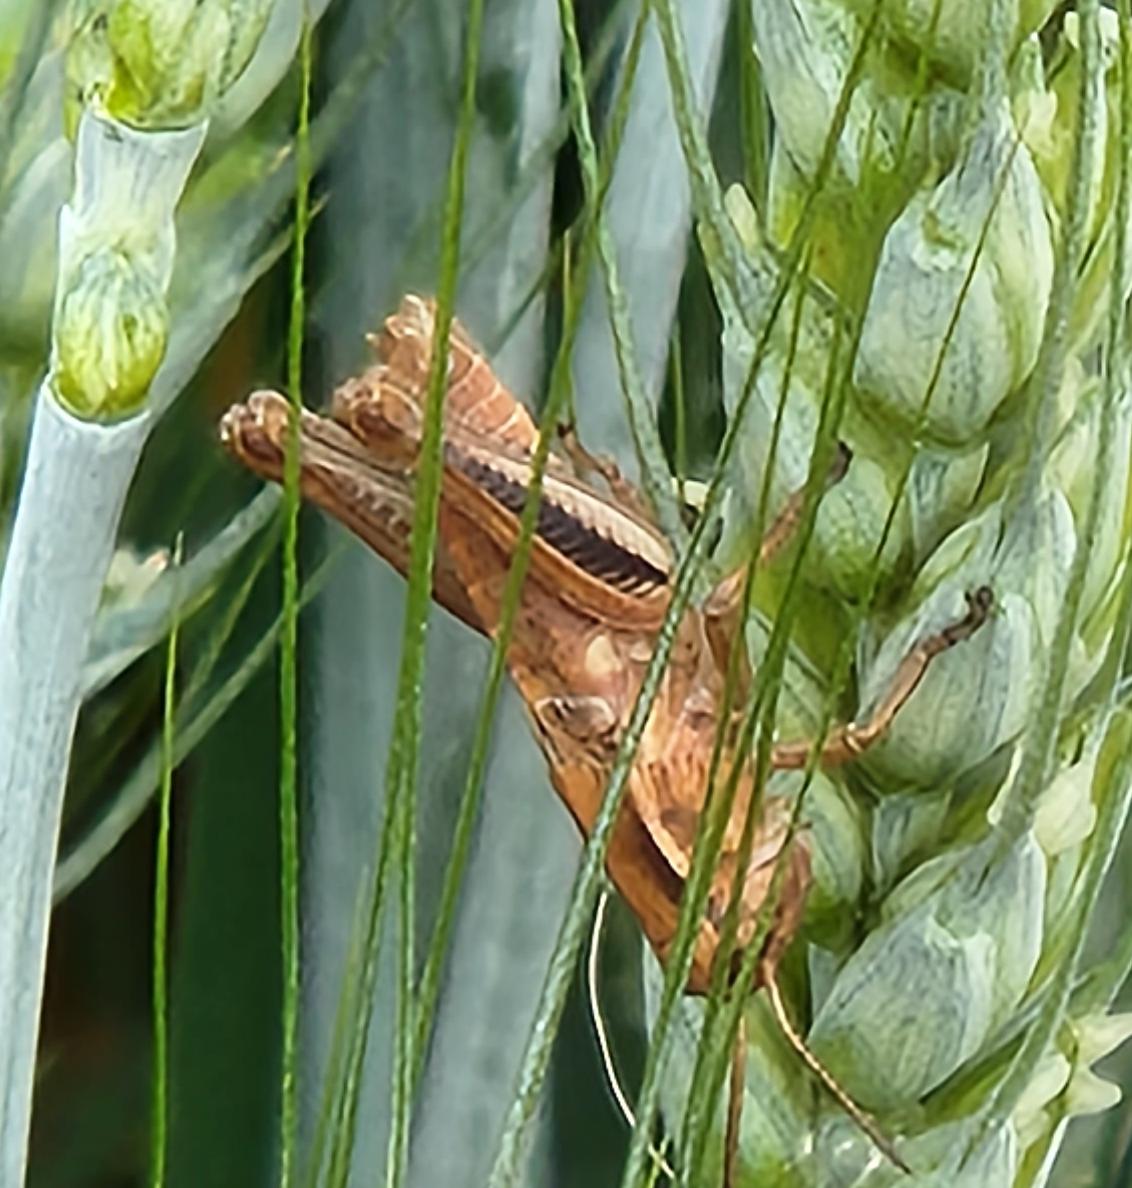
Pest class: occasional_pest